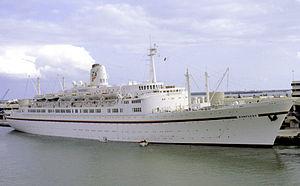
Le navire de croisière Rhapsody amarré dans le port de Miami en mars 1983.Italiano: La nave di crociera Rhapsody ormeggiatta nel porto di Miami nel marzo 1983.